Bird nest

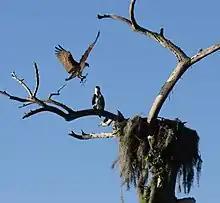
Many raptors, like the osprey, use the same huge platform nest for years, adding new material each season.

The "saucer" or "plate" nest, though superficially similar to a cup nest, has at most only a shallow depression to house the eggs.